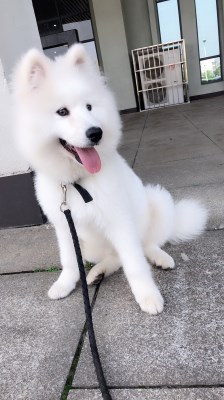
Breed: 2192-n000088-Samoyed